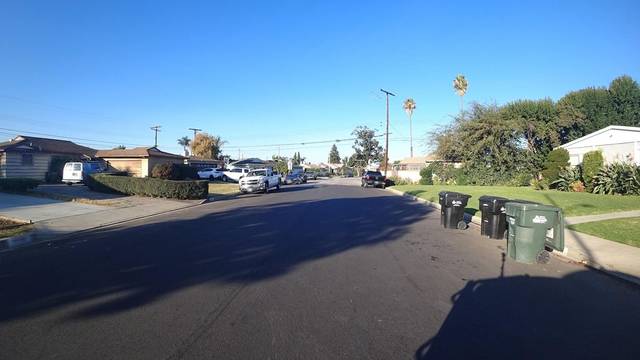
Region: Mexico
Coordinates: 34.066, -117.962